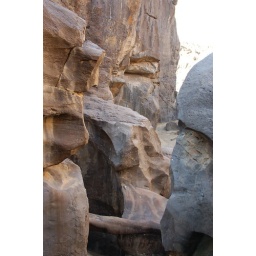
walls carved by water